History of Lagos, Portugal

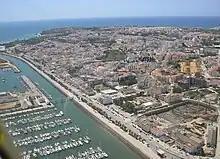
Aerial view of Lagos.

Lagos is a city in the District of Faro, in Portugal. According to tradition, the city was founded about 2,000 years before the Birth of Christ, having been under rule by the Carthaginians, Romans and Muslims. After the Christian reconquest, it played a leading role in the Portuguese Discoveries, becoming the main city in the Algarve, a position it lost to Faro after the devastating earthquake of 1755. Recovery was hampered by the French invasions and the Portuguese Civil War, only regaining some importance in the mid-19th century, with the development of industries, mainly canning. After World War II, a phase of replacement of industrial activities by tourism is witnessed, whose economic importance marks the transition to the Third Millennium.